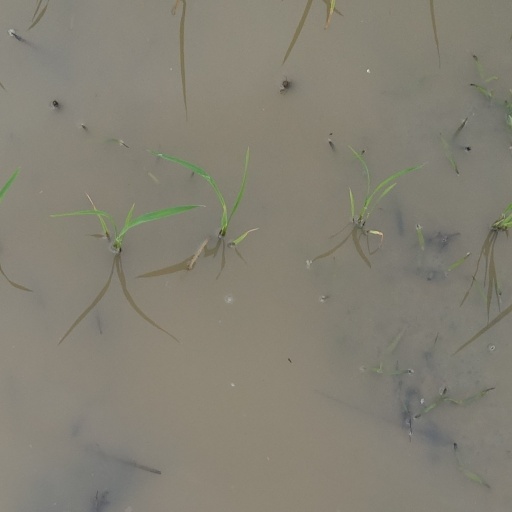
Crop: rice